Sky position (RA, Dec in degrees): 174.397, 5.051
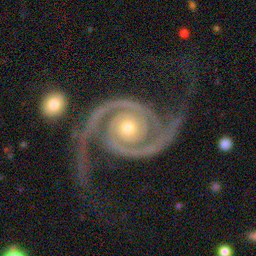
Galaxy morphology: Unbarred Loose Spiral Galaxies